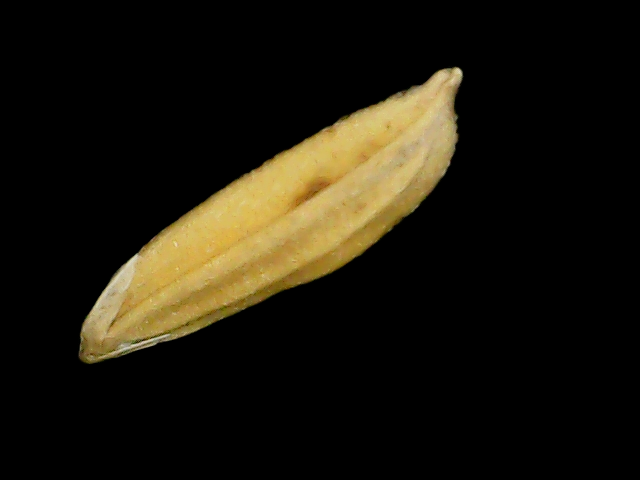
Rice variety: Binadhan24